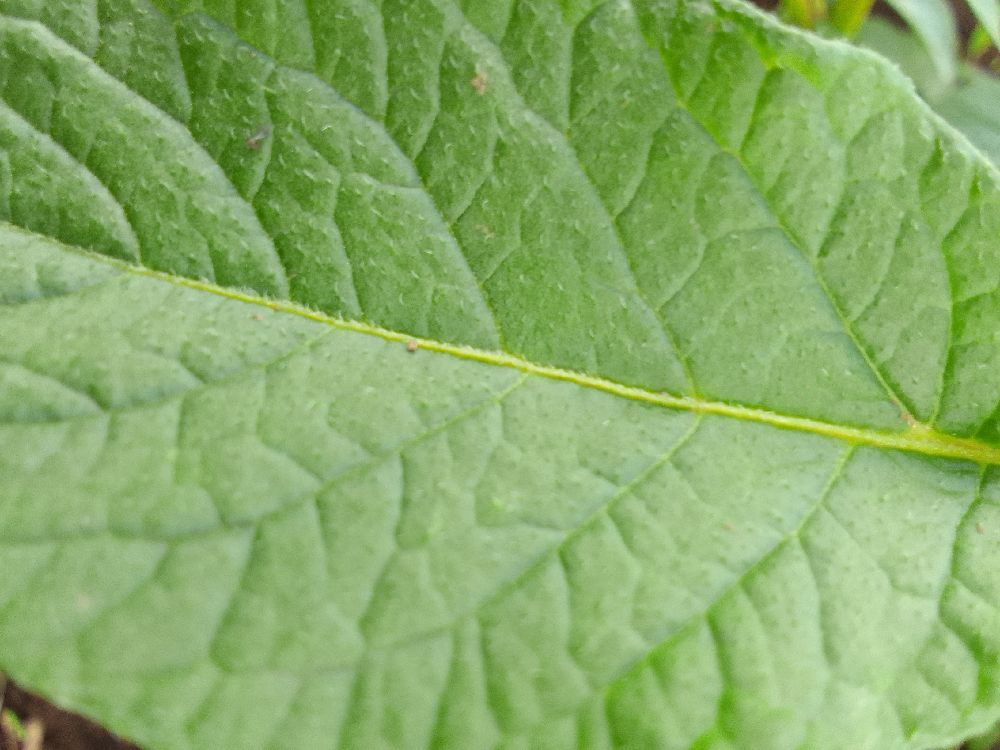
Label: Healthy